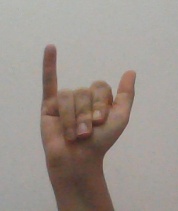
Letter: ya